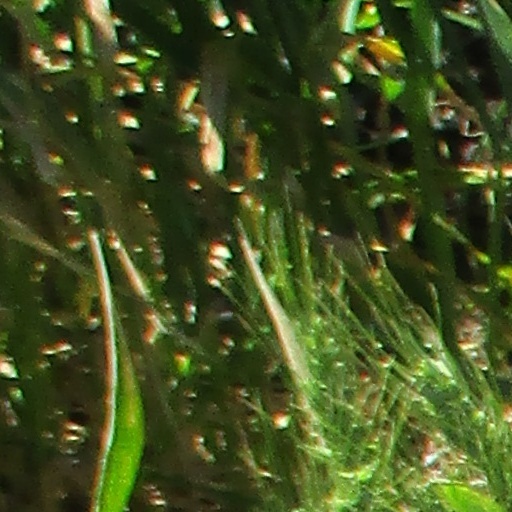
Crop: wheat